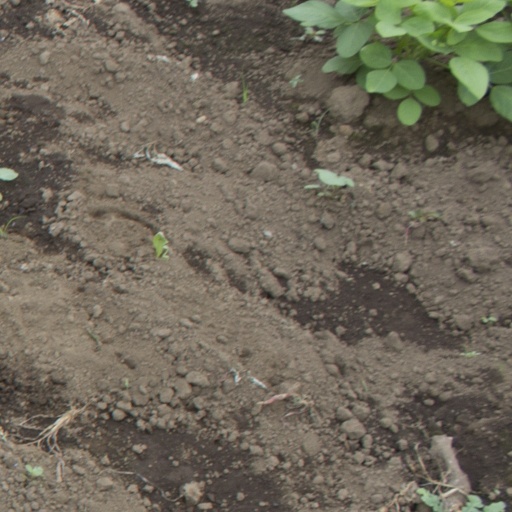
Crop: soybean